Gilli (film)

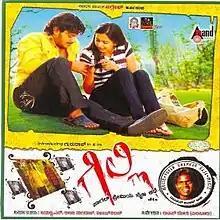

Gilli is a 2009 Indian Kannada-language romantic drama film directed by Raghav Loki. The film, a remake of the 2004 Tamil film "7G Rainbow Colony", directed by Selvaraghavan, marks the acting debut of actor Jaggesh's sons Gururaj and Yethiraj and actress Rakul Preet Singh, who enact the lead roles, originally played by Ravi Krishna, Suman Setty and Sonia Agarwal, whilst Sudha Belavadi, Srinivas and Veena Venkatesh play supporting roles. The film, with music scored by noted Tamil composer Yuvan Shankar Raja and cinematography handled by "Mungaru Male" fame Krishna, was launched in February 2009 and released on 16 October 2009, coinciding with Diwali.